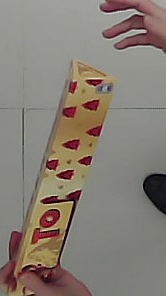
Product: toblerone_white